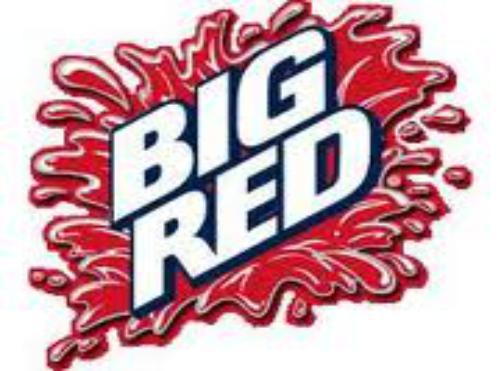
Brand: Big Red
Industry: Others